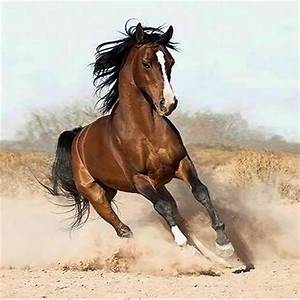
Label: cavallo